HM Customs and Excise

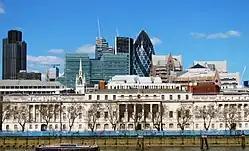
Custom House, Lower Thames Street, London: long-time home of HM Customs.

The historic headquarters of HM Customs was the Custom House on Lower Thames Street in the City of London. This went on to become the headquarters of HMCE when the Excise head office moved there from Somerset House in 1909. Later, however, the Commissioners along with most of the headquarters staff were forced to move out after the building was damaged in a bombing raid in December 1940. They moved initially to Finsbury Square, then in 1952 to the newly built "King's Beam House" in Mark Lane. (The damaged section of London's Custom House was later rebuilt and the building remained in use by HM Revenue and Customs until 2021.) In 1987 the headquarters staff moved again to "New King's Beam House" 22 Upper Ground London SE1 in the area of Southwark.